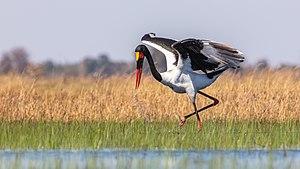
Le Jabiru d'Afrique ou Jabiru du Sénégal, est une espèce de grand échassier de la famille des Ciconiidae.